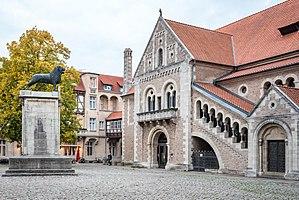
Le duché de Brunswick-Lunebourg était une principauté et un État du Saint-Empire romain germanique, situé dans l'actuel Land de Basse-Saxe. C'est l'une des entités suivantes de l'ancien duché de Saxe, créée en 1235 lorsque l'empereur Frédéric II donna le fief à Othon « l'Enfant » de la famille des Welf.